Azamino

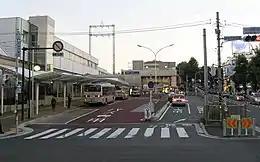
View of Field of West Exit of Azamino Station

In 1983, Shiki Arts Center, the home base of Shiki Theatre Company, was built in Azamino, to commemorate the 30th anniversary of the company's founding.